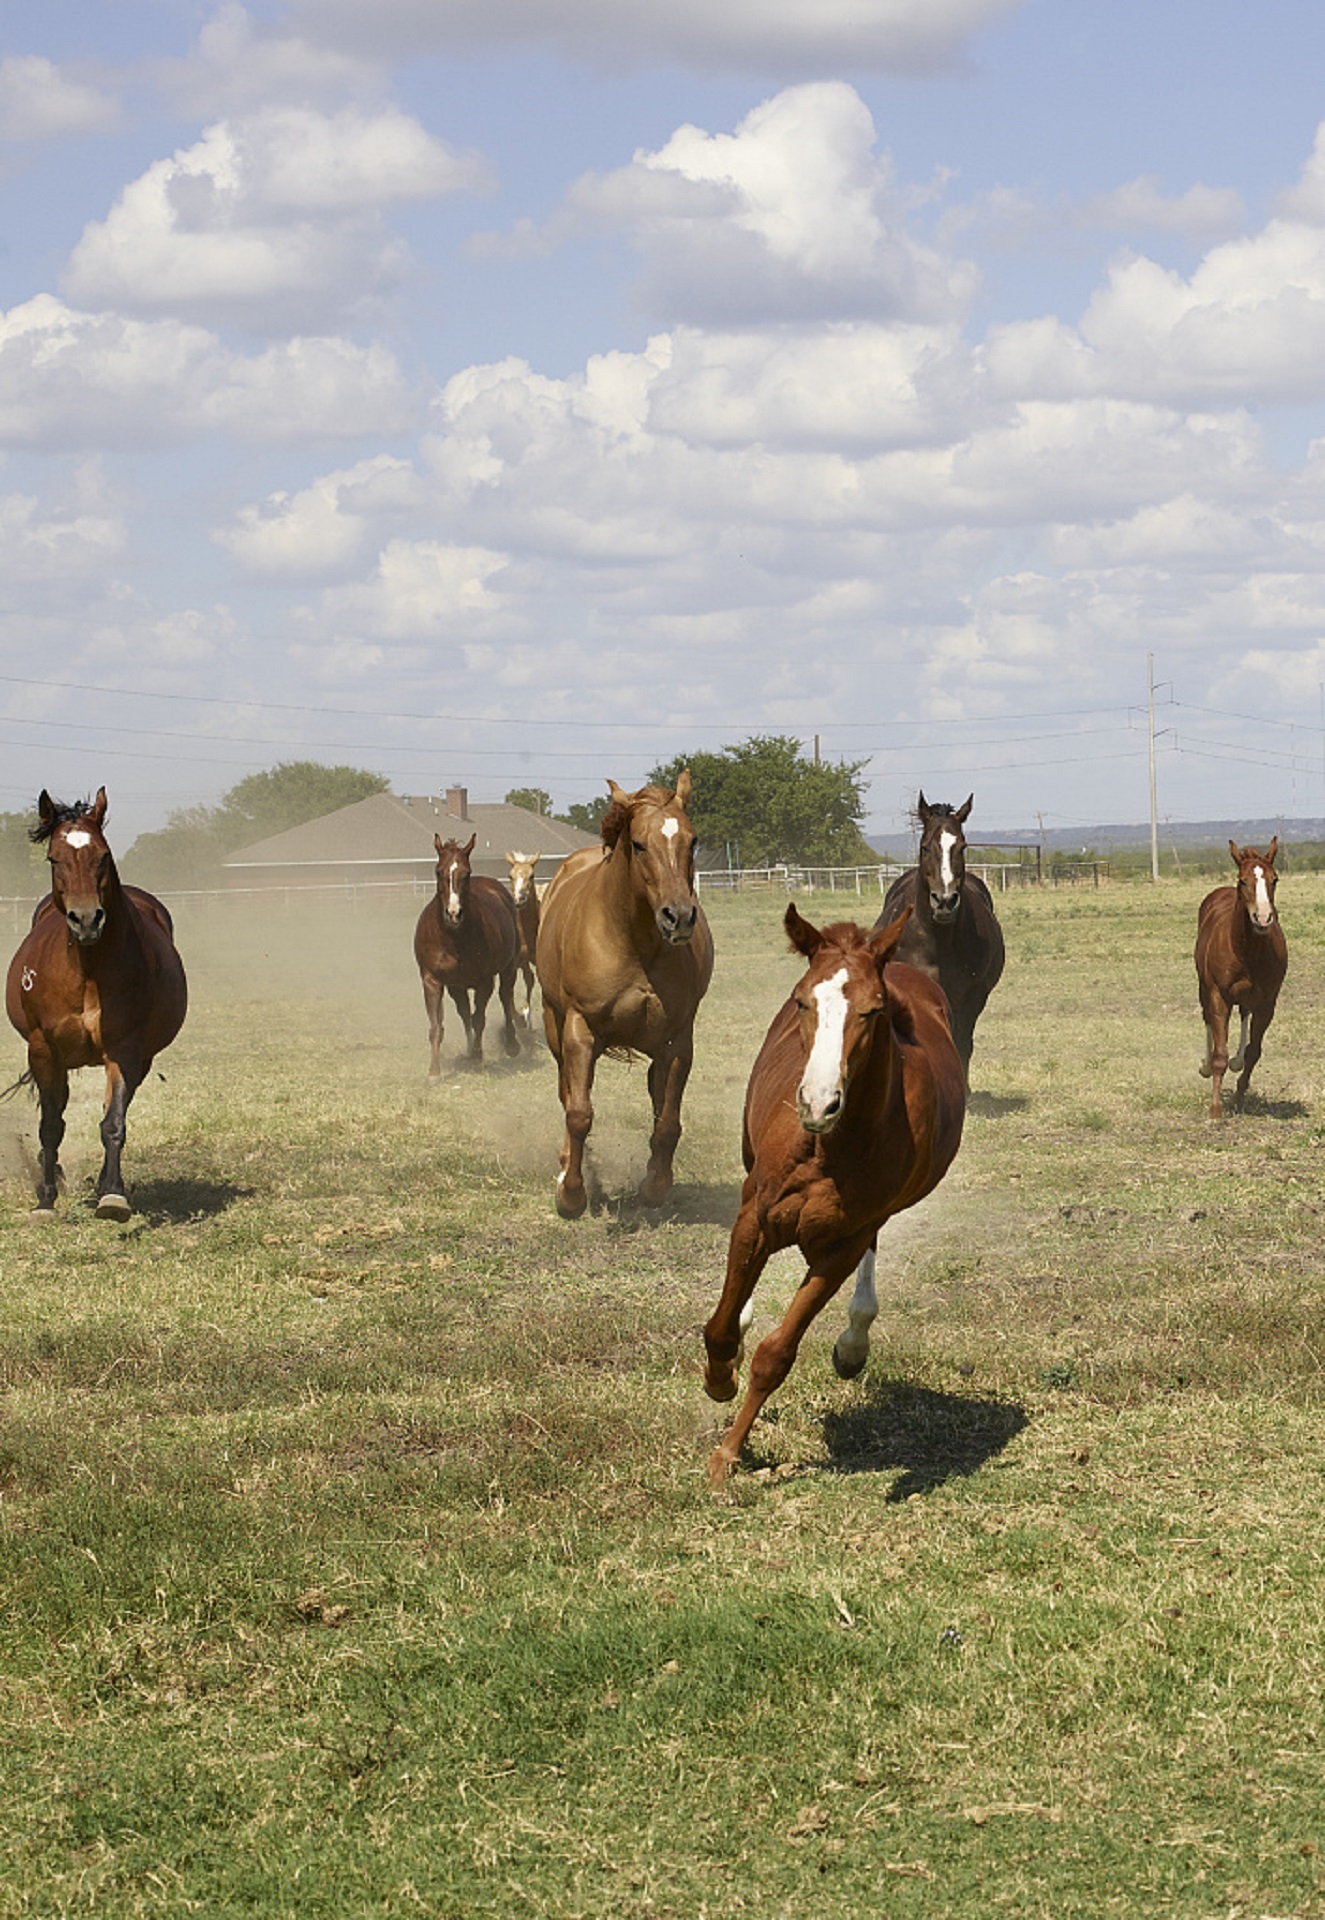
landscape, running, portrait, herd, pasture, grazing, ranch, horse, usa, mammal, stallion, agriculture, equestrian, equine, mare, texas, venus, equestrianism, pack animal, trail riding, horse like mammal, mustang horse, quarter horses